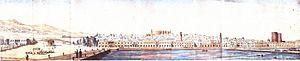
Bakou est la capitale de l'Azerbaïdjan. Elle se trouve dans l'est du pays, sur la rive sud de la péninsule d'Abşeron, au bord de la mer Caspienne. Son histoire débute au Iᵉʳ millénaire avant Jésus-Christ, mais les traces écrites les plus anciennes ne datent que du Vᵉ siècle.
La vieille ville de Bakou est un quartier historique résidentiel et une réserve historico-architecturale au centre de Bakou, capitale de l'Azerbaïdjan. Plus de 1 300 familles habitent sur la surface de 221 000 m², occupée par la réserve.